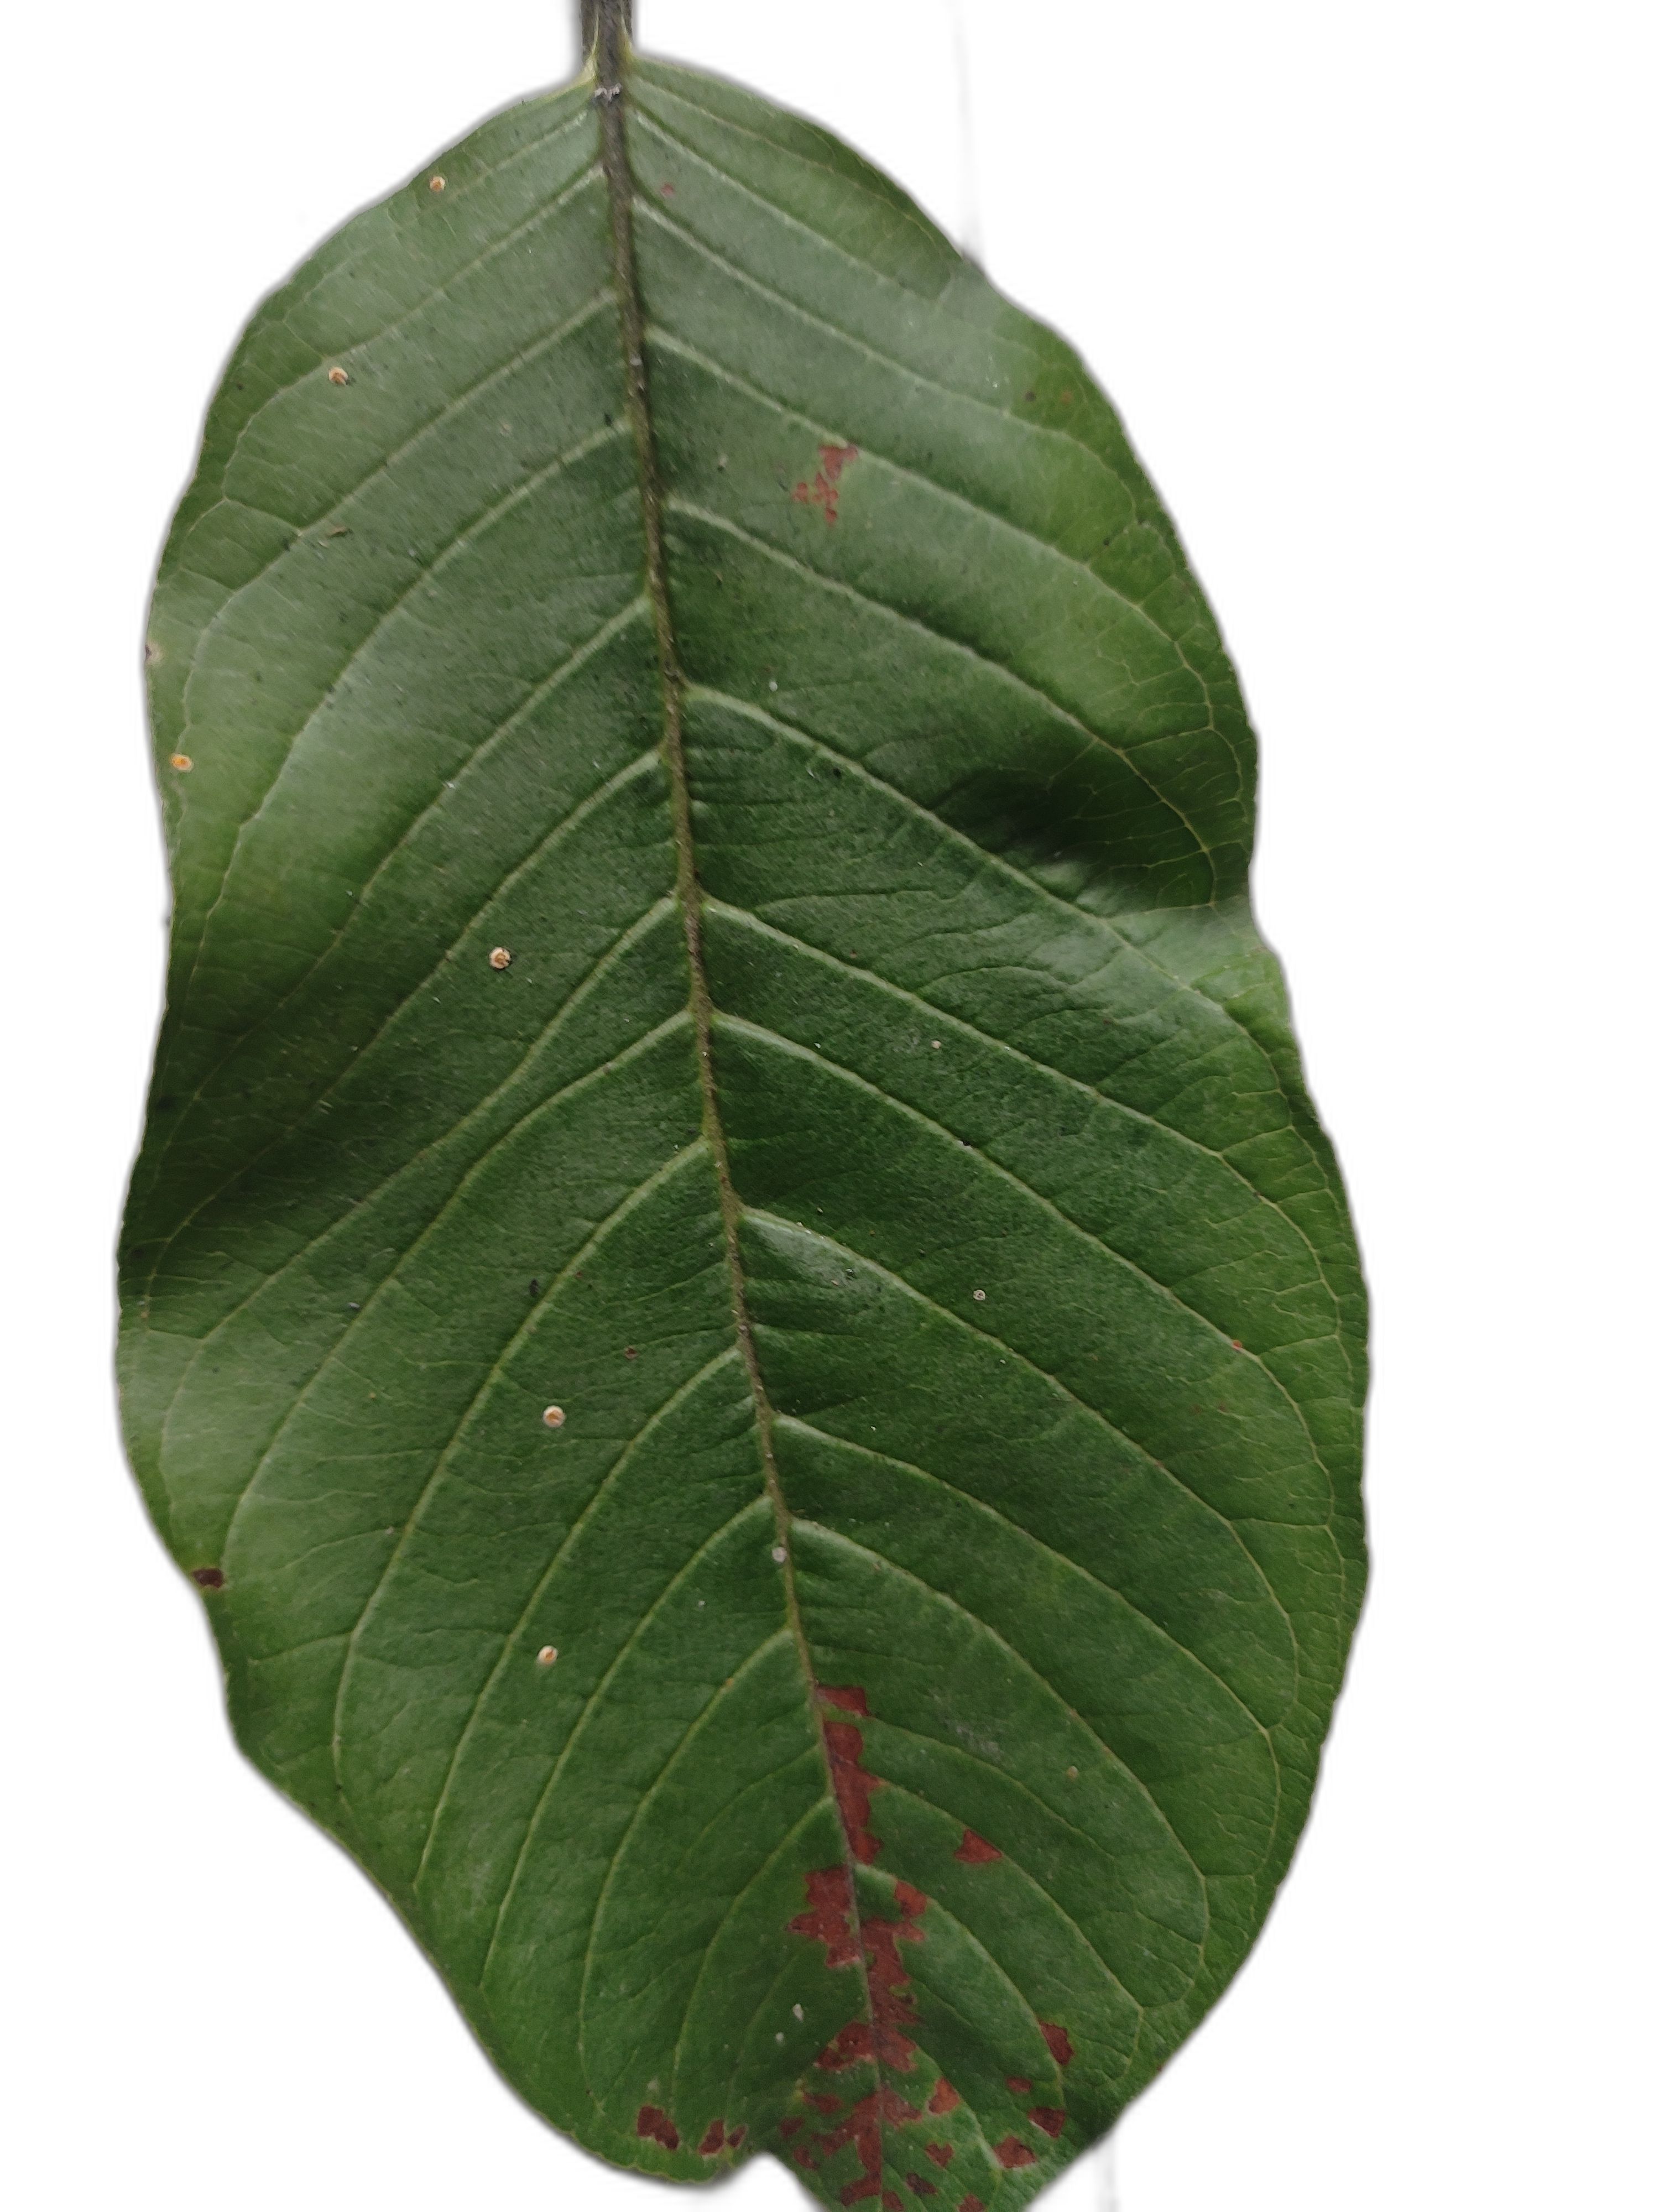
Plant part: leaf
Disease: Dot